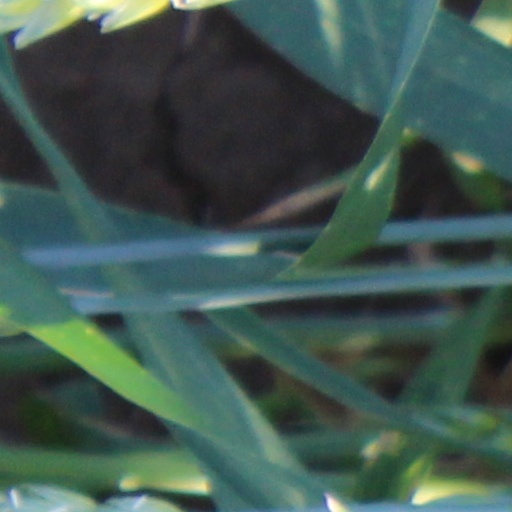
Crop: wheat